WWF Superstars 2

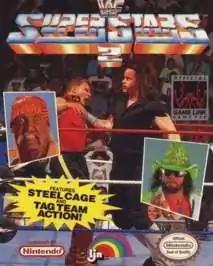
North American cover art featuring Hulk Hogan, The Mountie, The Undertaker and "Macho Man" Randy Savage

WWF Superstars 2 is a video game based on the World Wrestling Federation (WWF), released in 1992 for the Game Boy handheld console by Acclaim Entertainment. It is the sequel to "WWF Superstars" and the second WWF game for the Game Boy system. The game is similar to "" for the Nintendo Entertainment System, although it runs much faster.